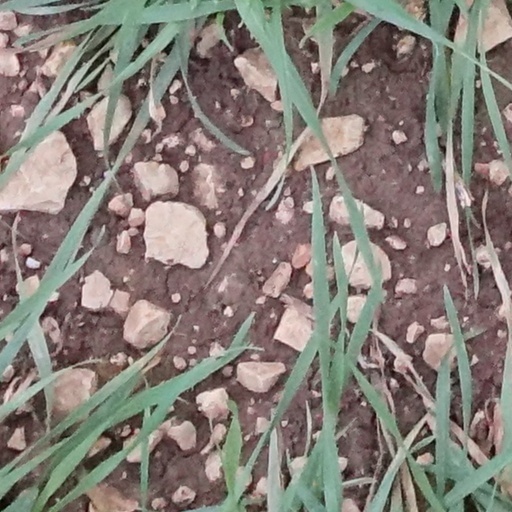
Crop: wheat